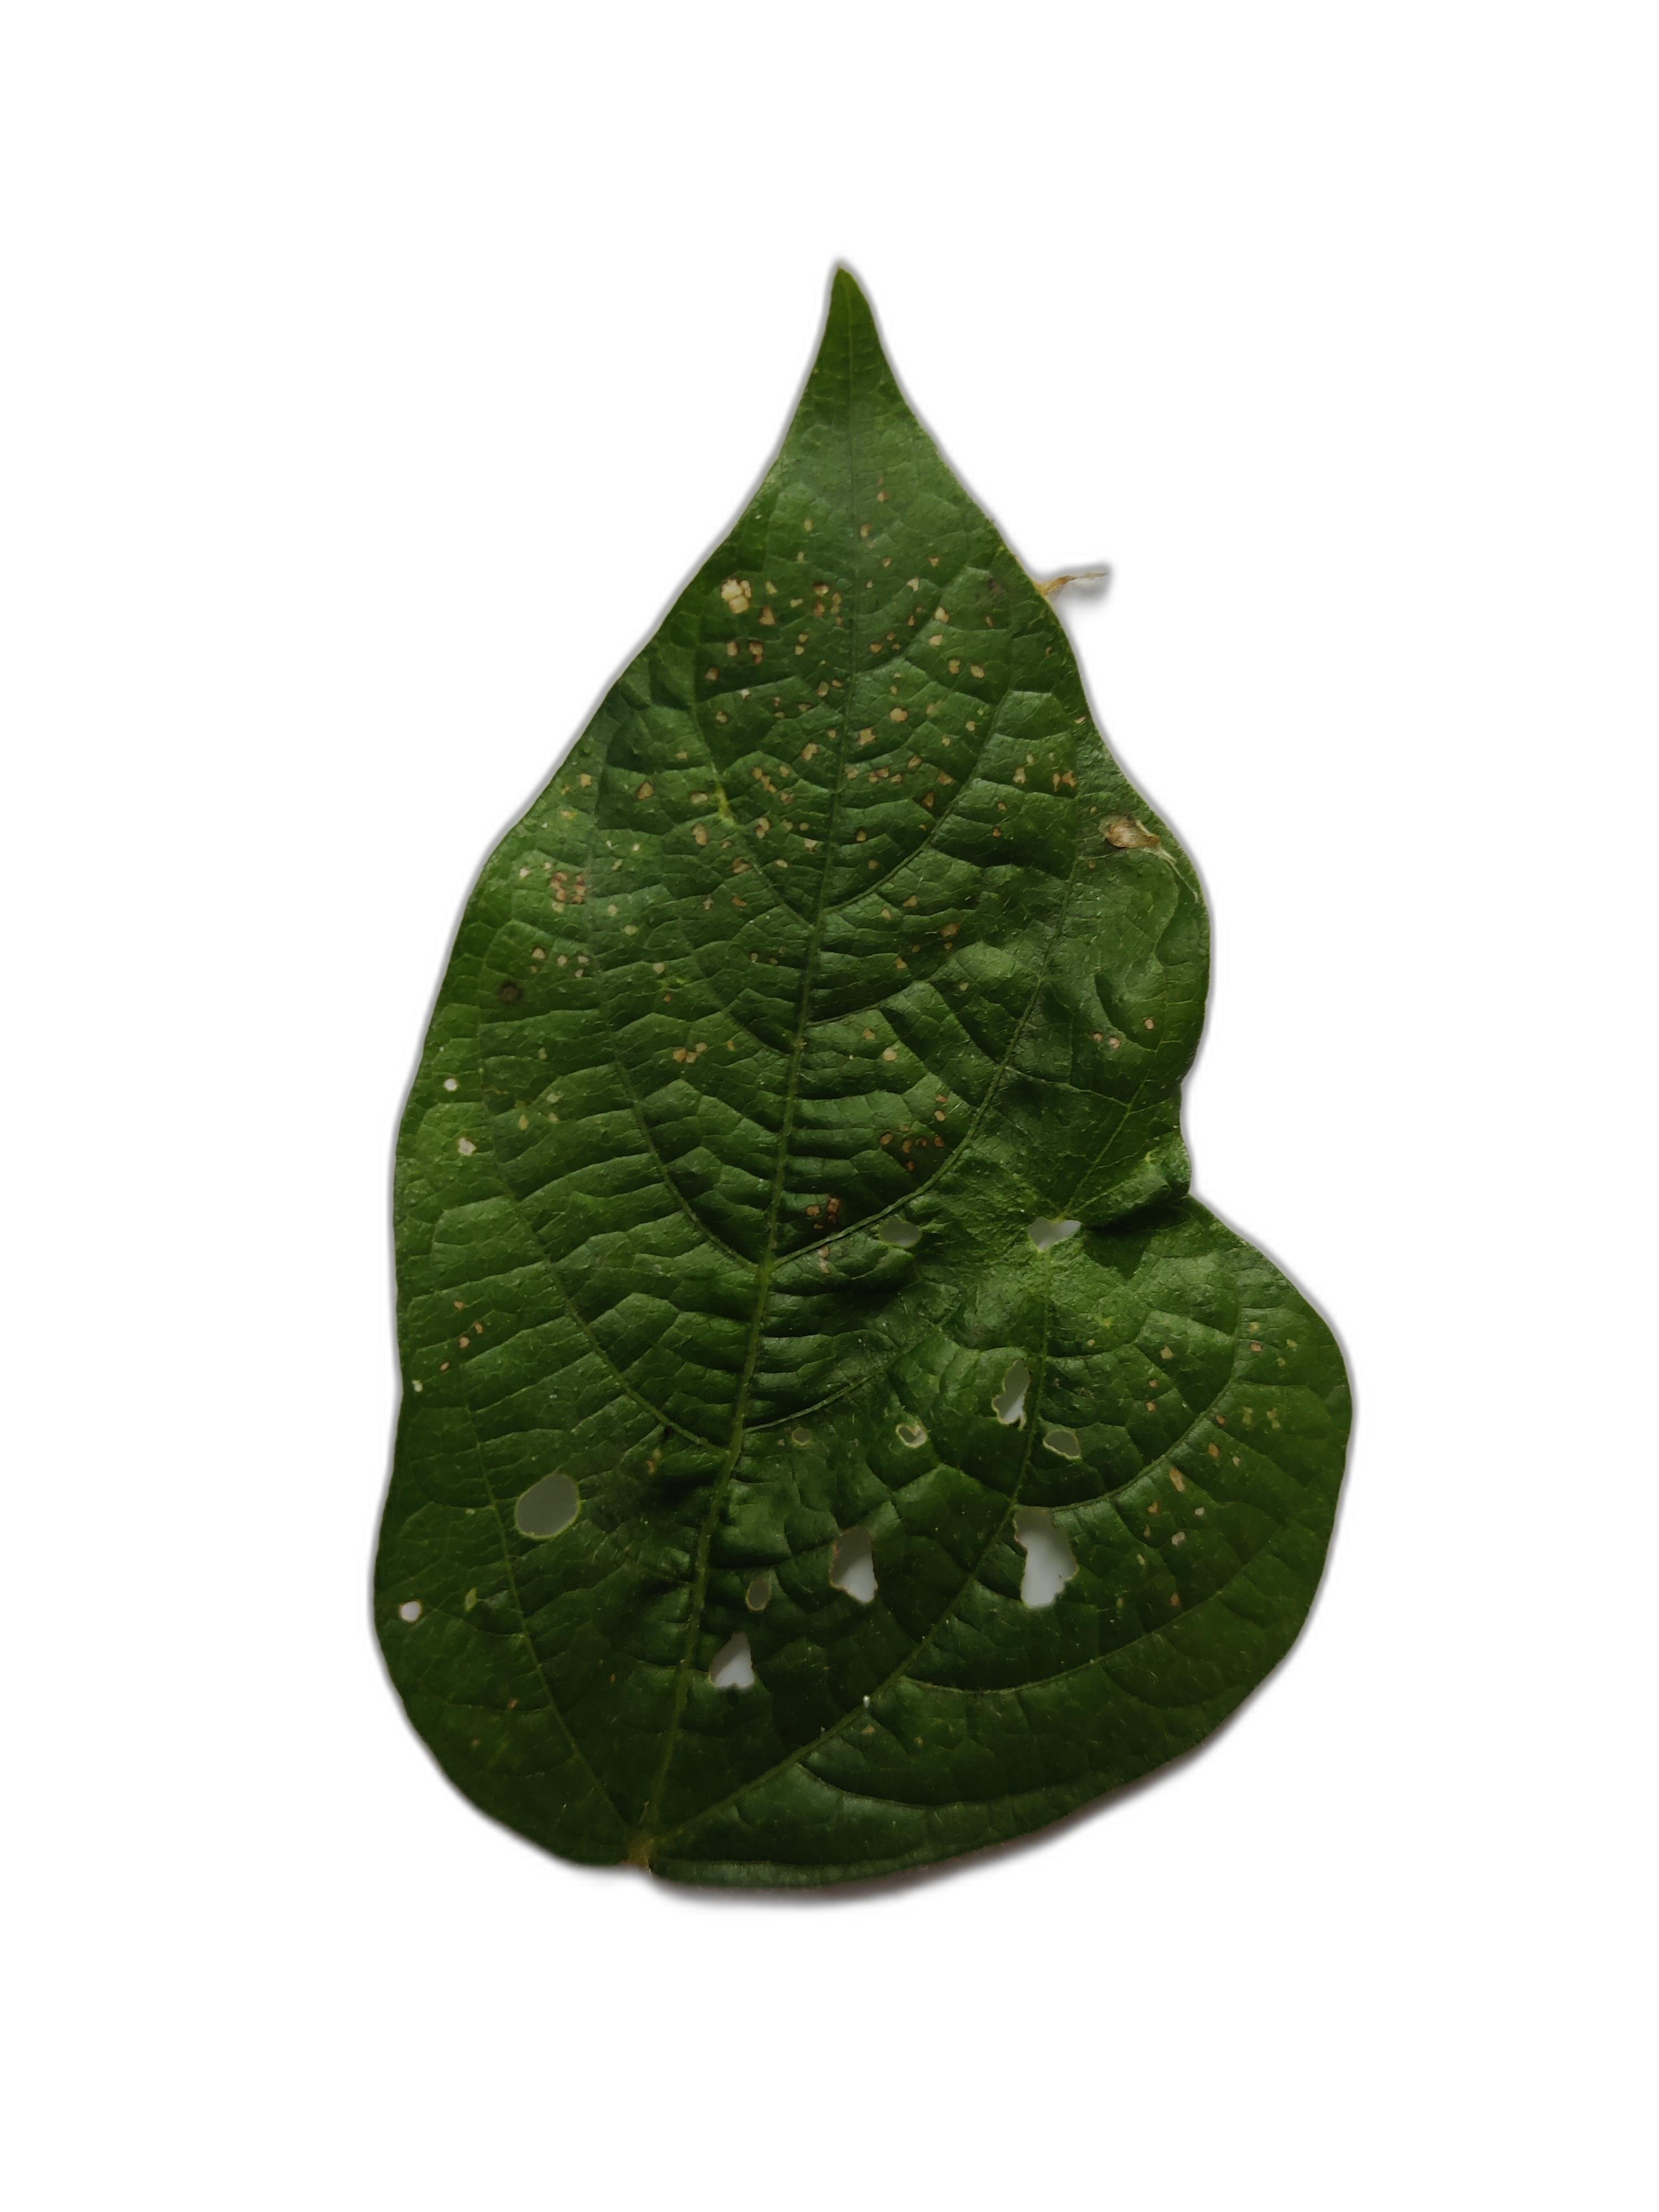
Label: Cercospora leaf spot